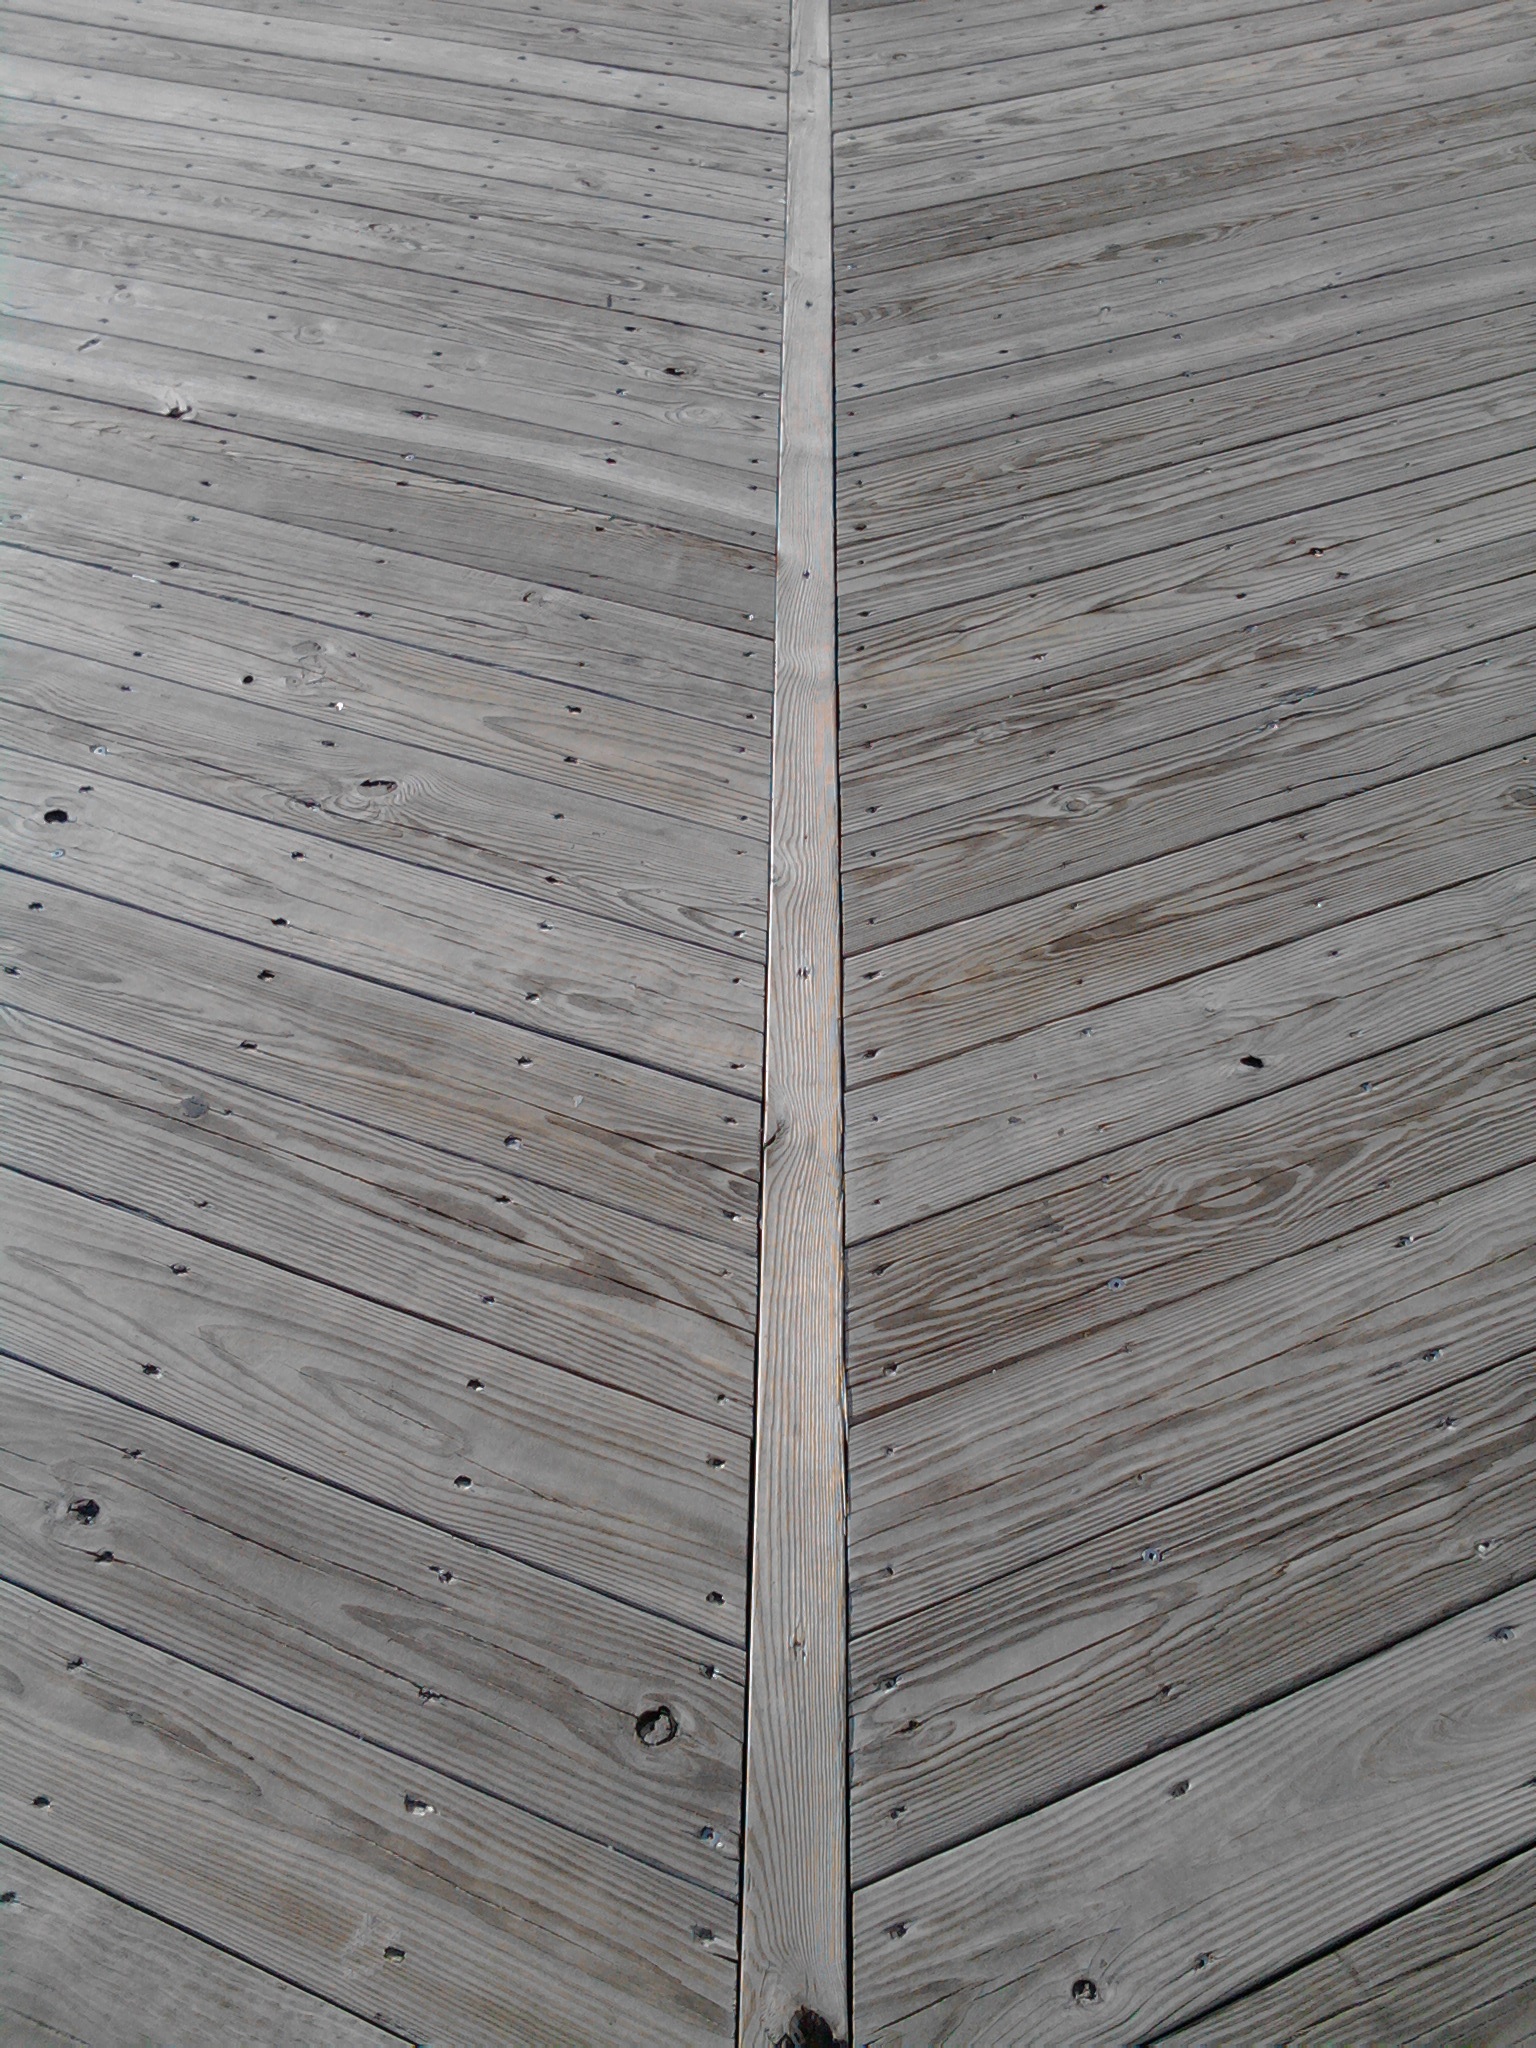
path, abstract, boardwalk, wood, plank, floor, roof, wall, walkway, beam, walk, line, scenic, calm, brown, furniture, lumber, material, grey, hardwood, boards, wooden, arrows, flooring, plywood, wood flooring, parallels, outdoor structure, wood stain, rhythmic